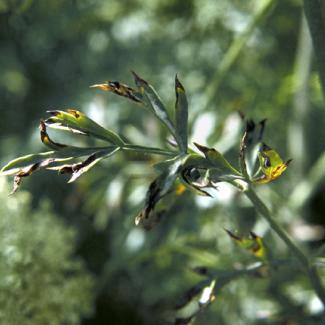
Plant: Carrot
Disease: carrot alternaria leaf blight